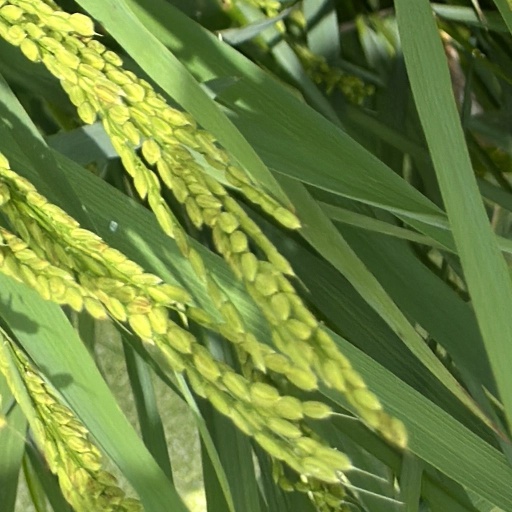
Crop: rice